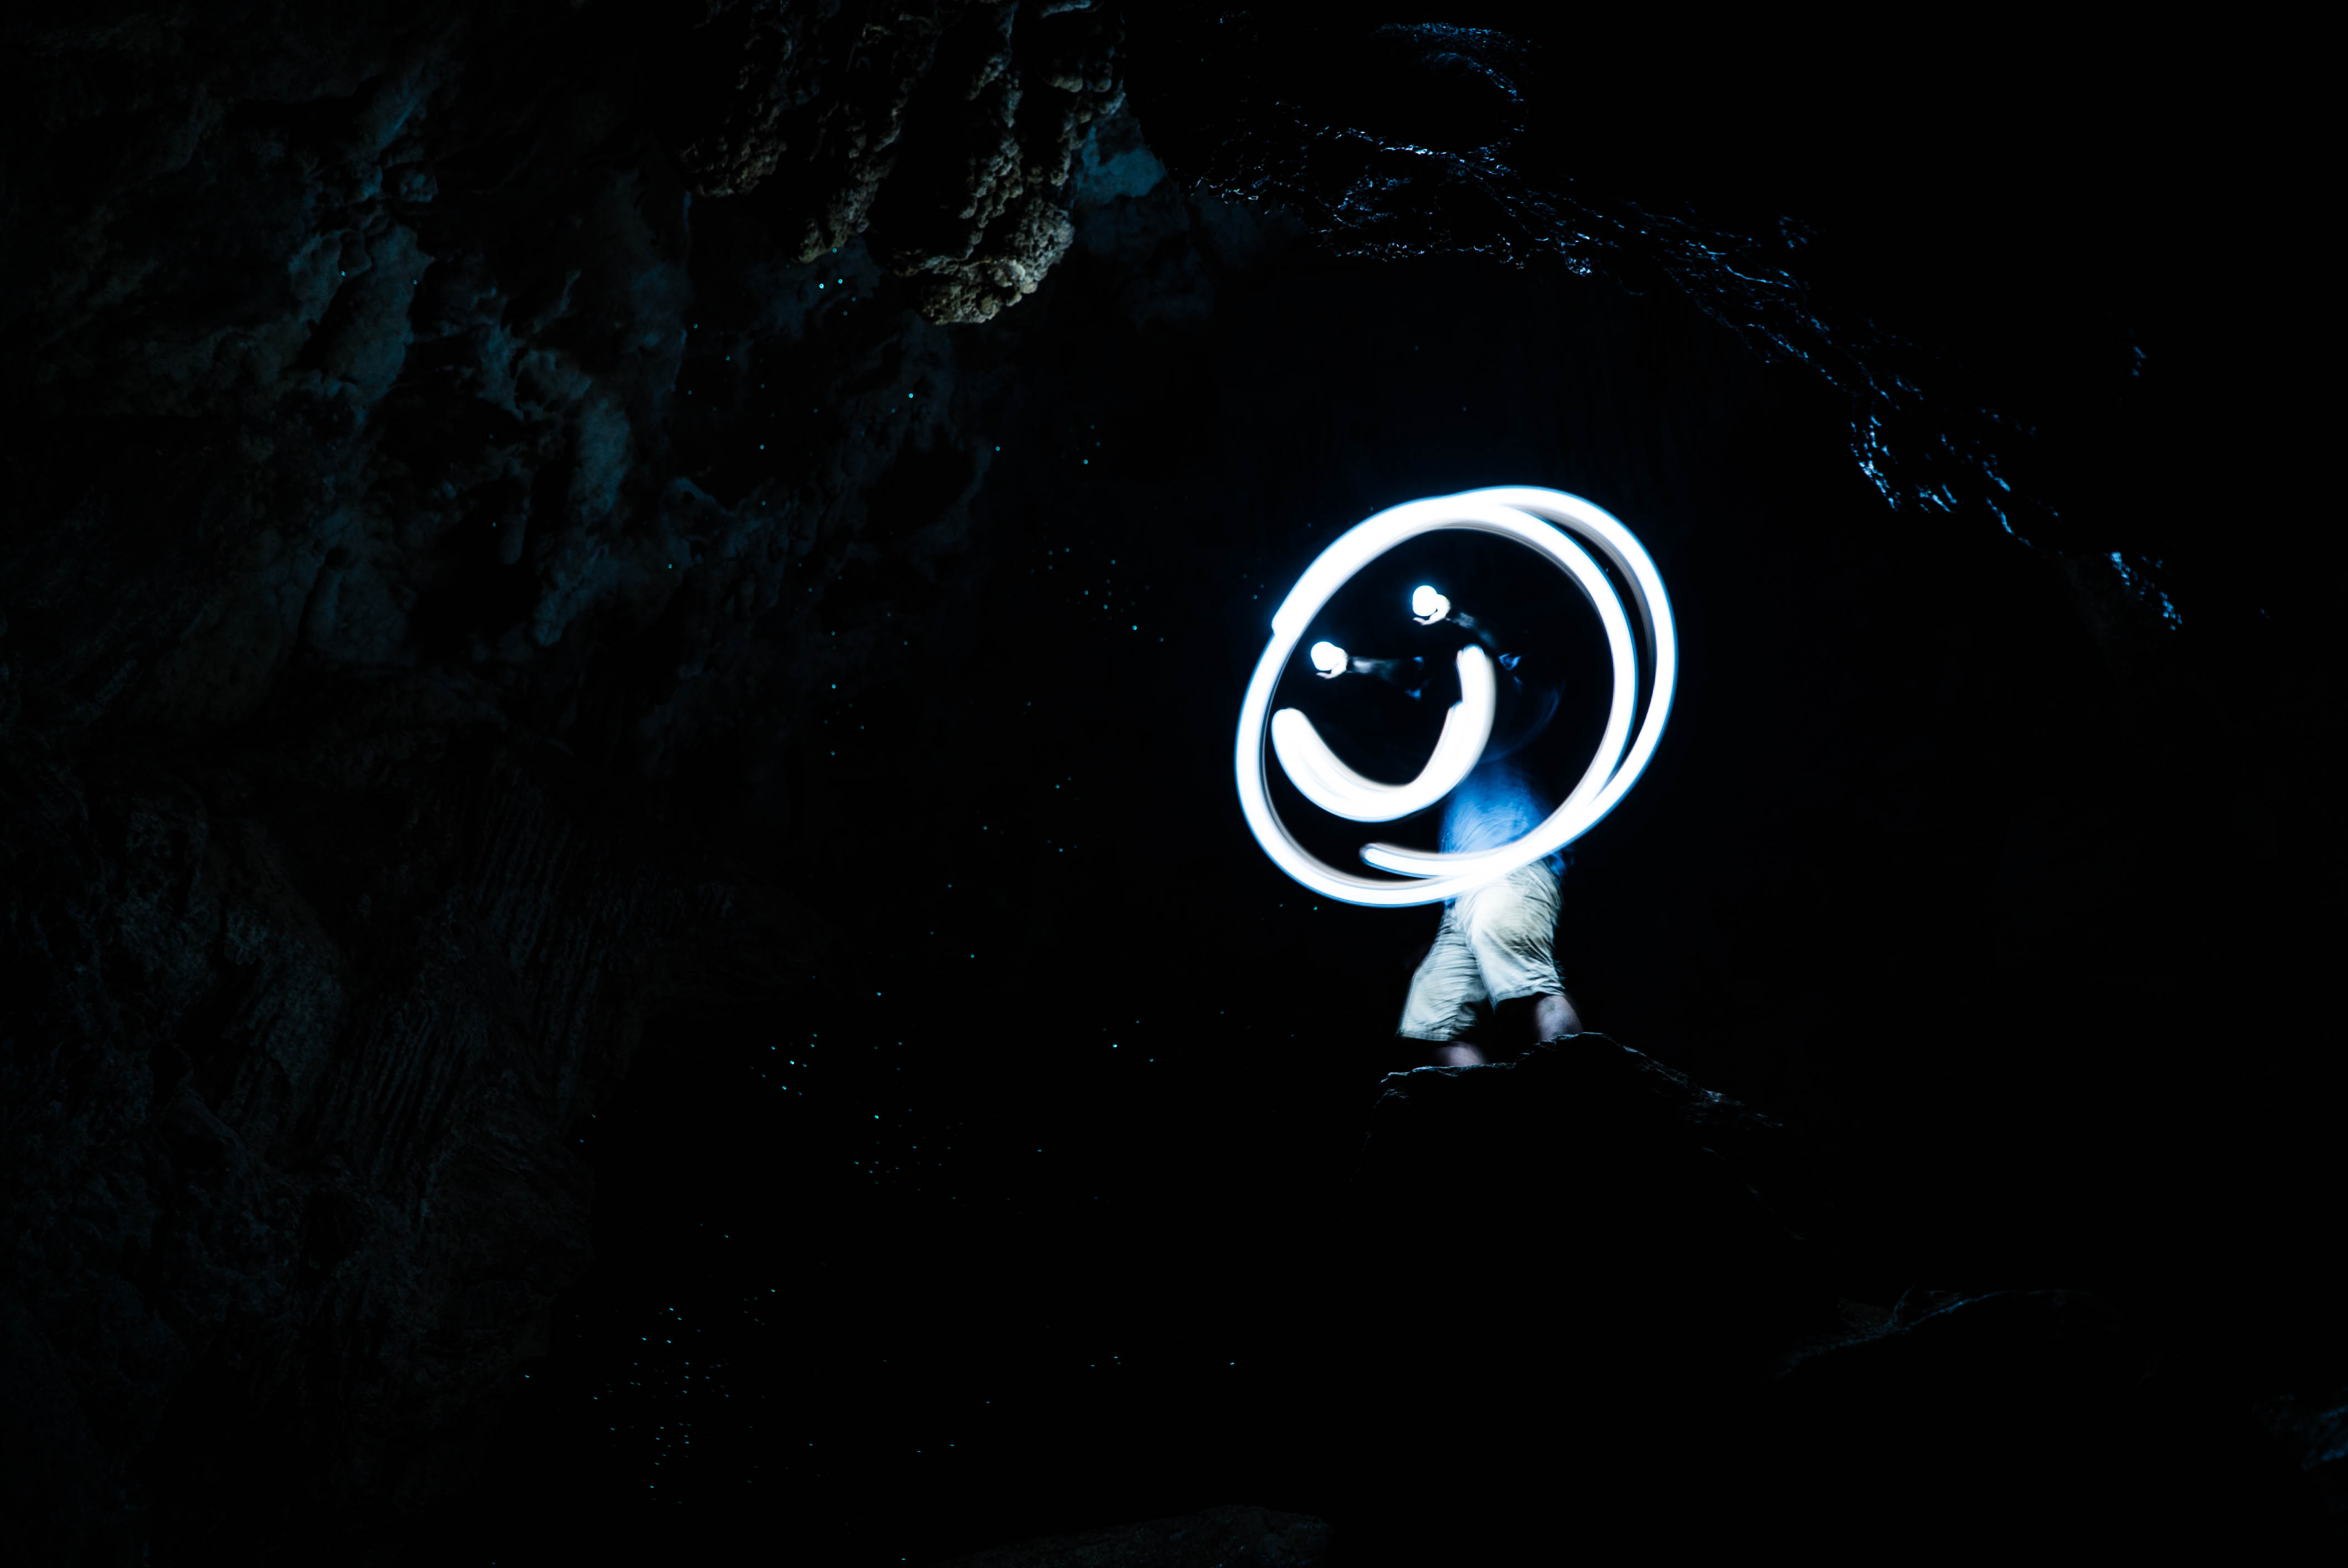
light, night, number, dark, darkness, black, light trail, circle, outer space, font, screenshot, smiley face, computer wallpaper